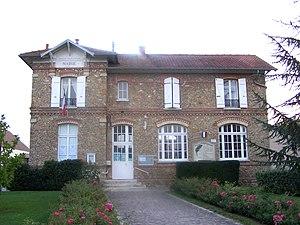
Davron est une commune française située dans le département des Yvelines, en région Île-de-France.